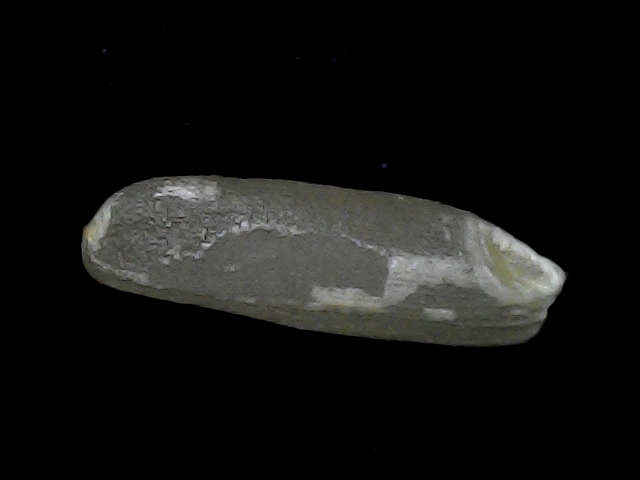
Rice variety: BD75